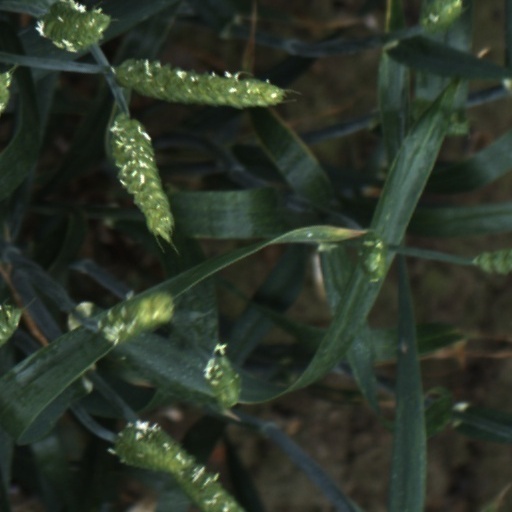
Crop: wheat